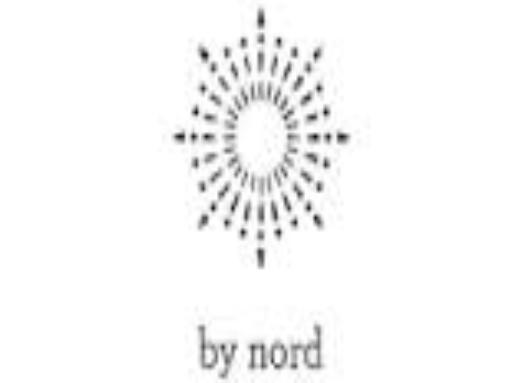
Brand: by nord
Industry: Others